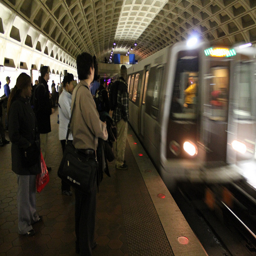
a black and white train and some people
A metro train is speedily approaching beside awaiting passengers.
people waiting on a subway platform as the car passes
A group of people wait for a subway train to arrive.
People are waiting on the subway to stop at the station.